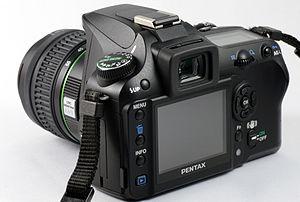
Le Pentax K100D est un appareil photographique reflex mono-objectif numérique de 6,1 mégapixels. Il continue la série des appareils reflex Pentax numériques *istD, *istDs et *istDL, en apportant le grand avantage de la stabilisation d'image dans le boîtier.